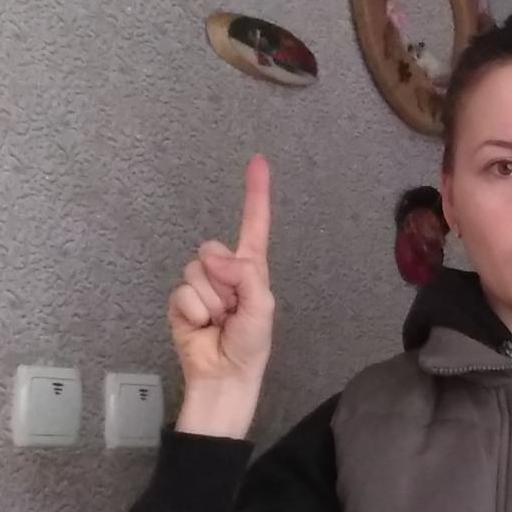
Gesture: one